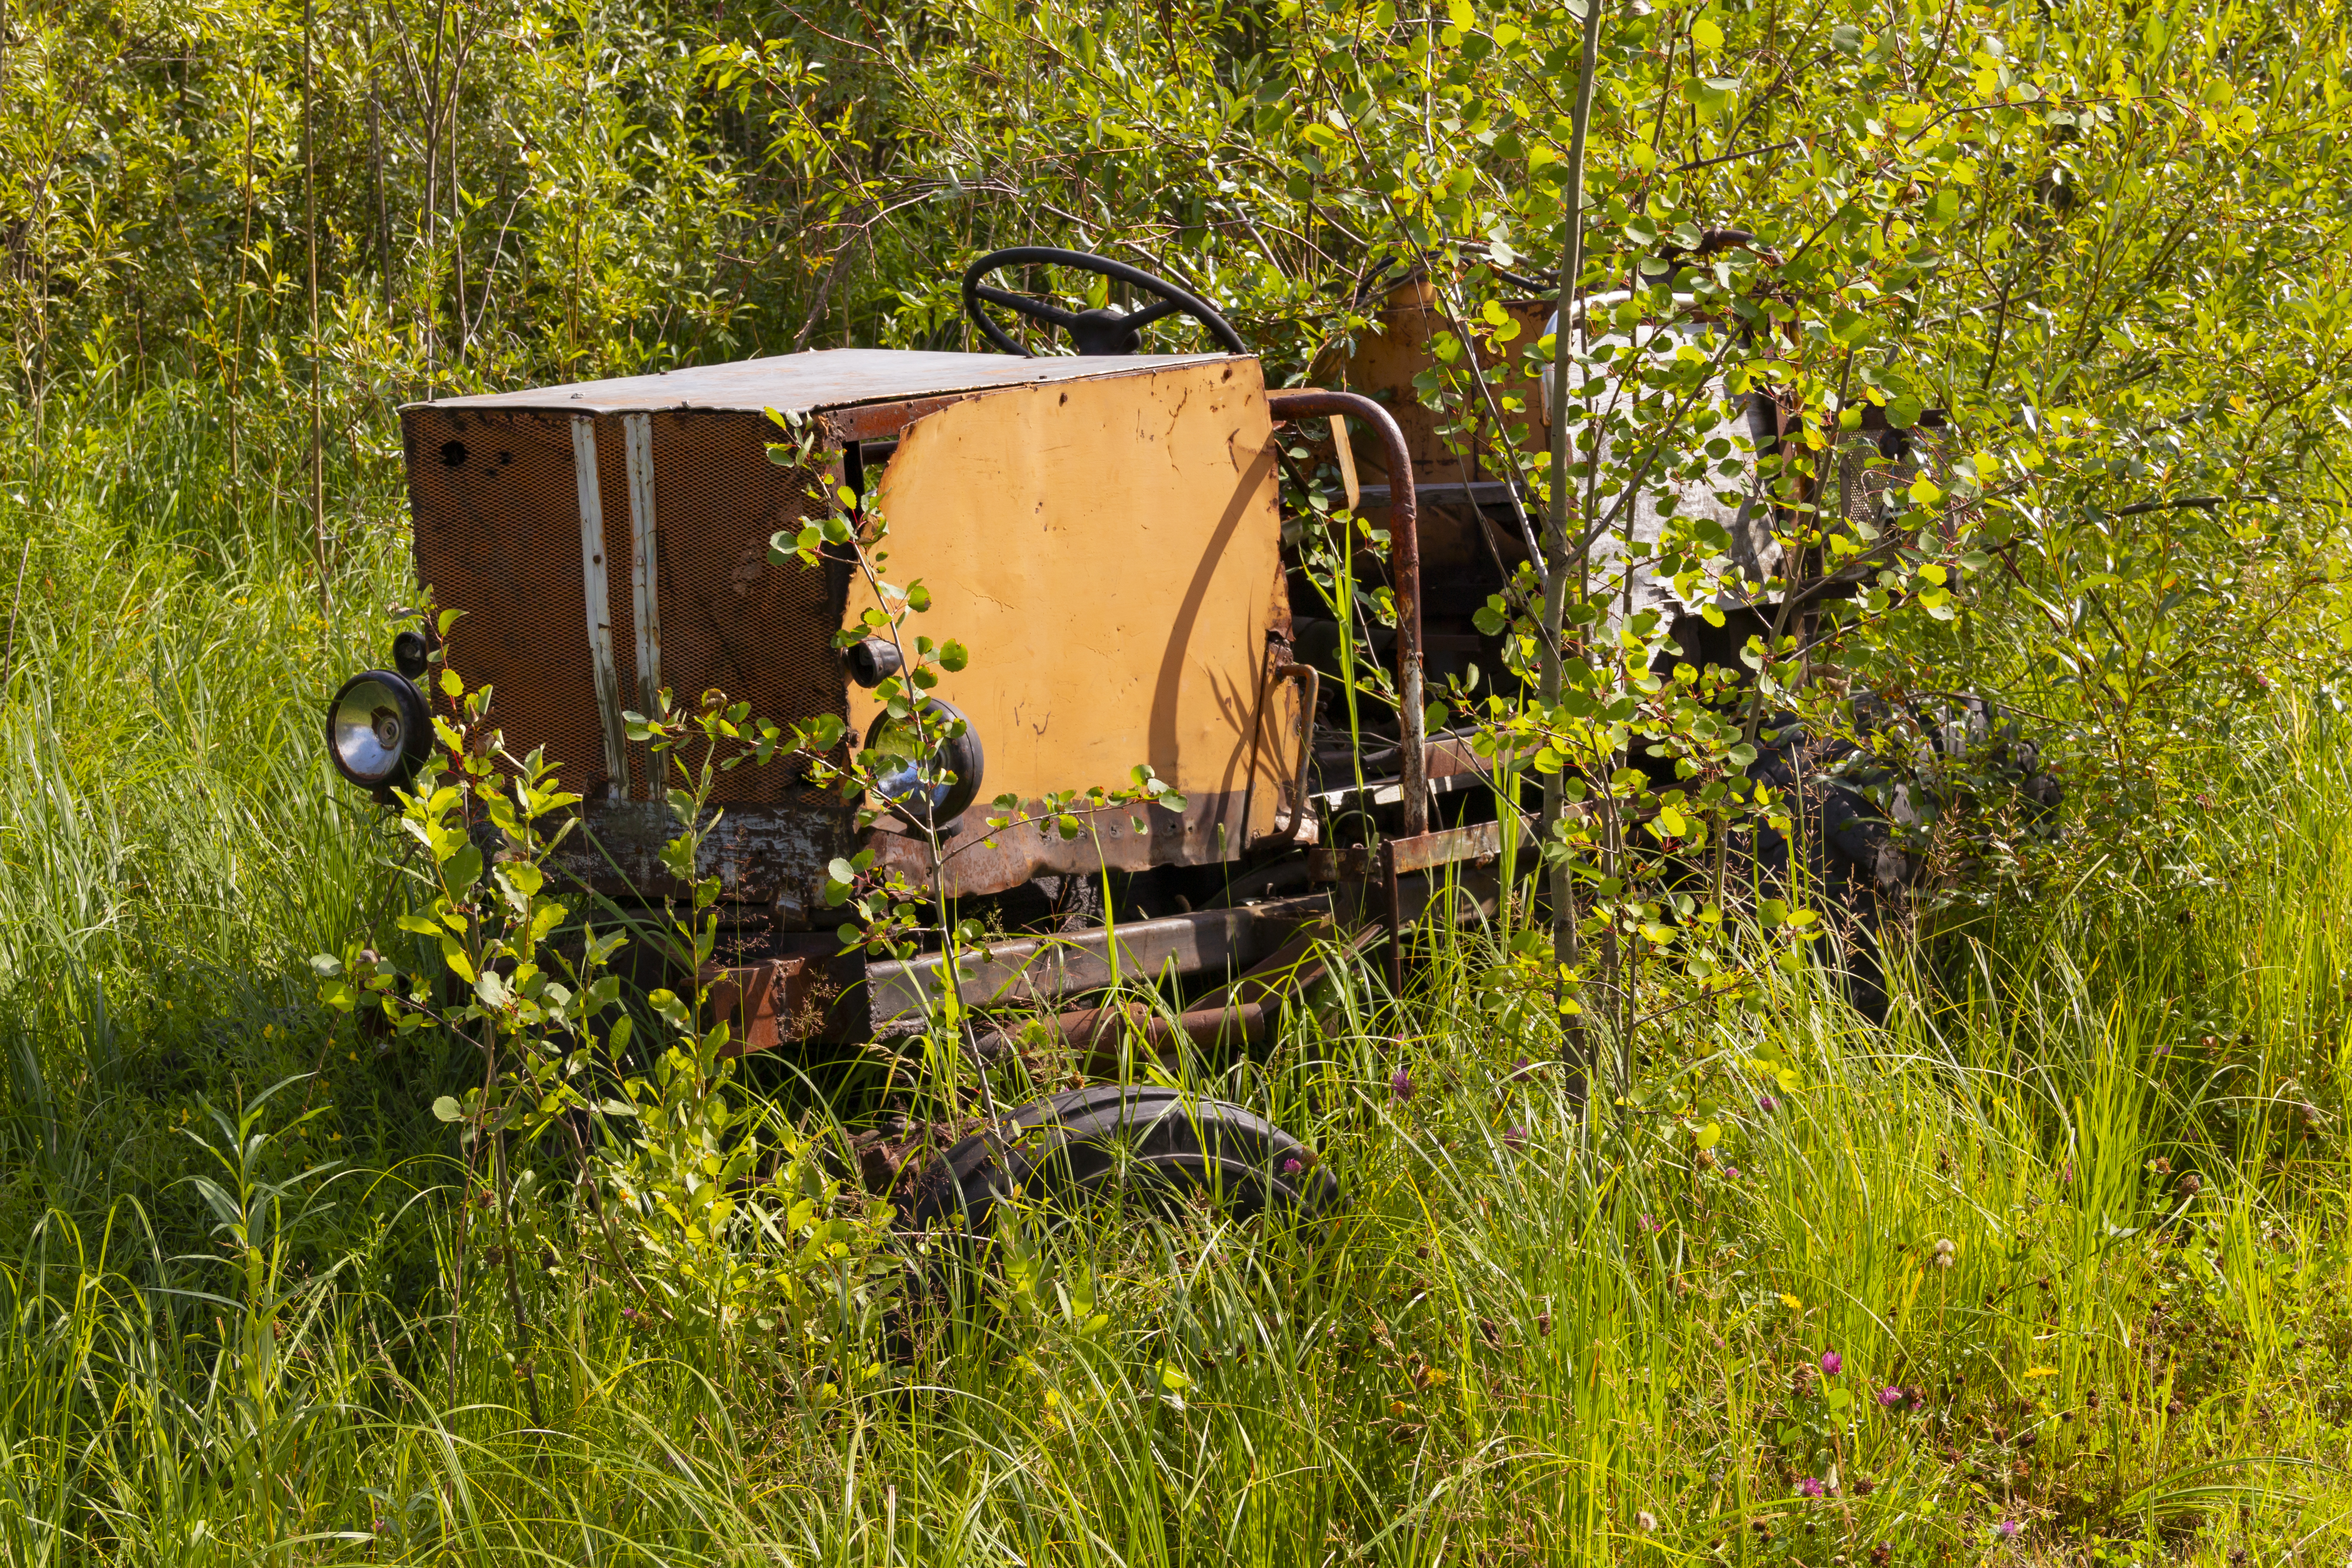
old, broken, headlight, lamp, retro, lantern, tractor, car, rusty, abandoned, motor vehicle, green, vegetation, grass, yellow, vehicle, tree, rural area, plant, rust, meadow, field, forest, wildflower, grassland, prairie, wheel